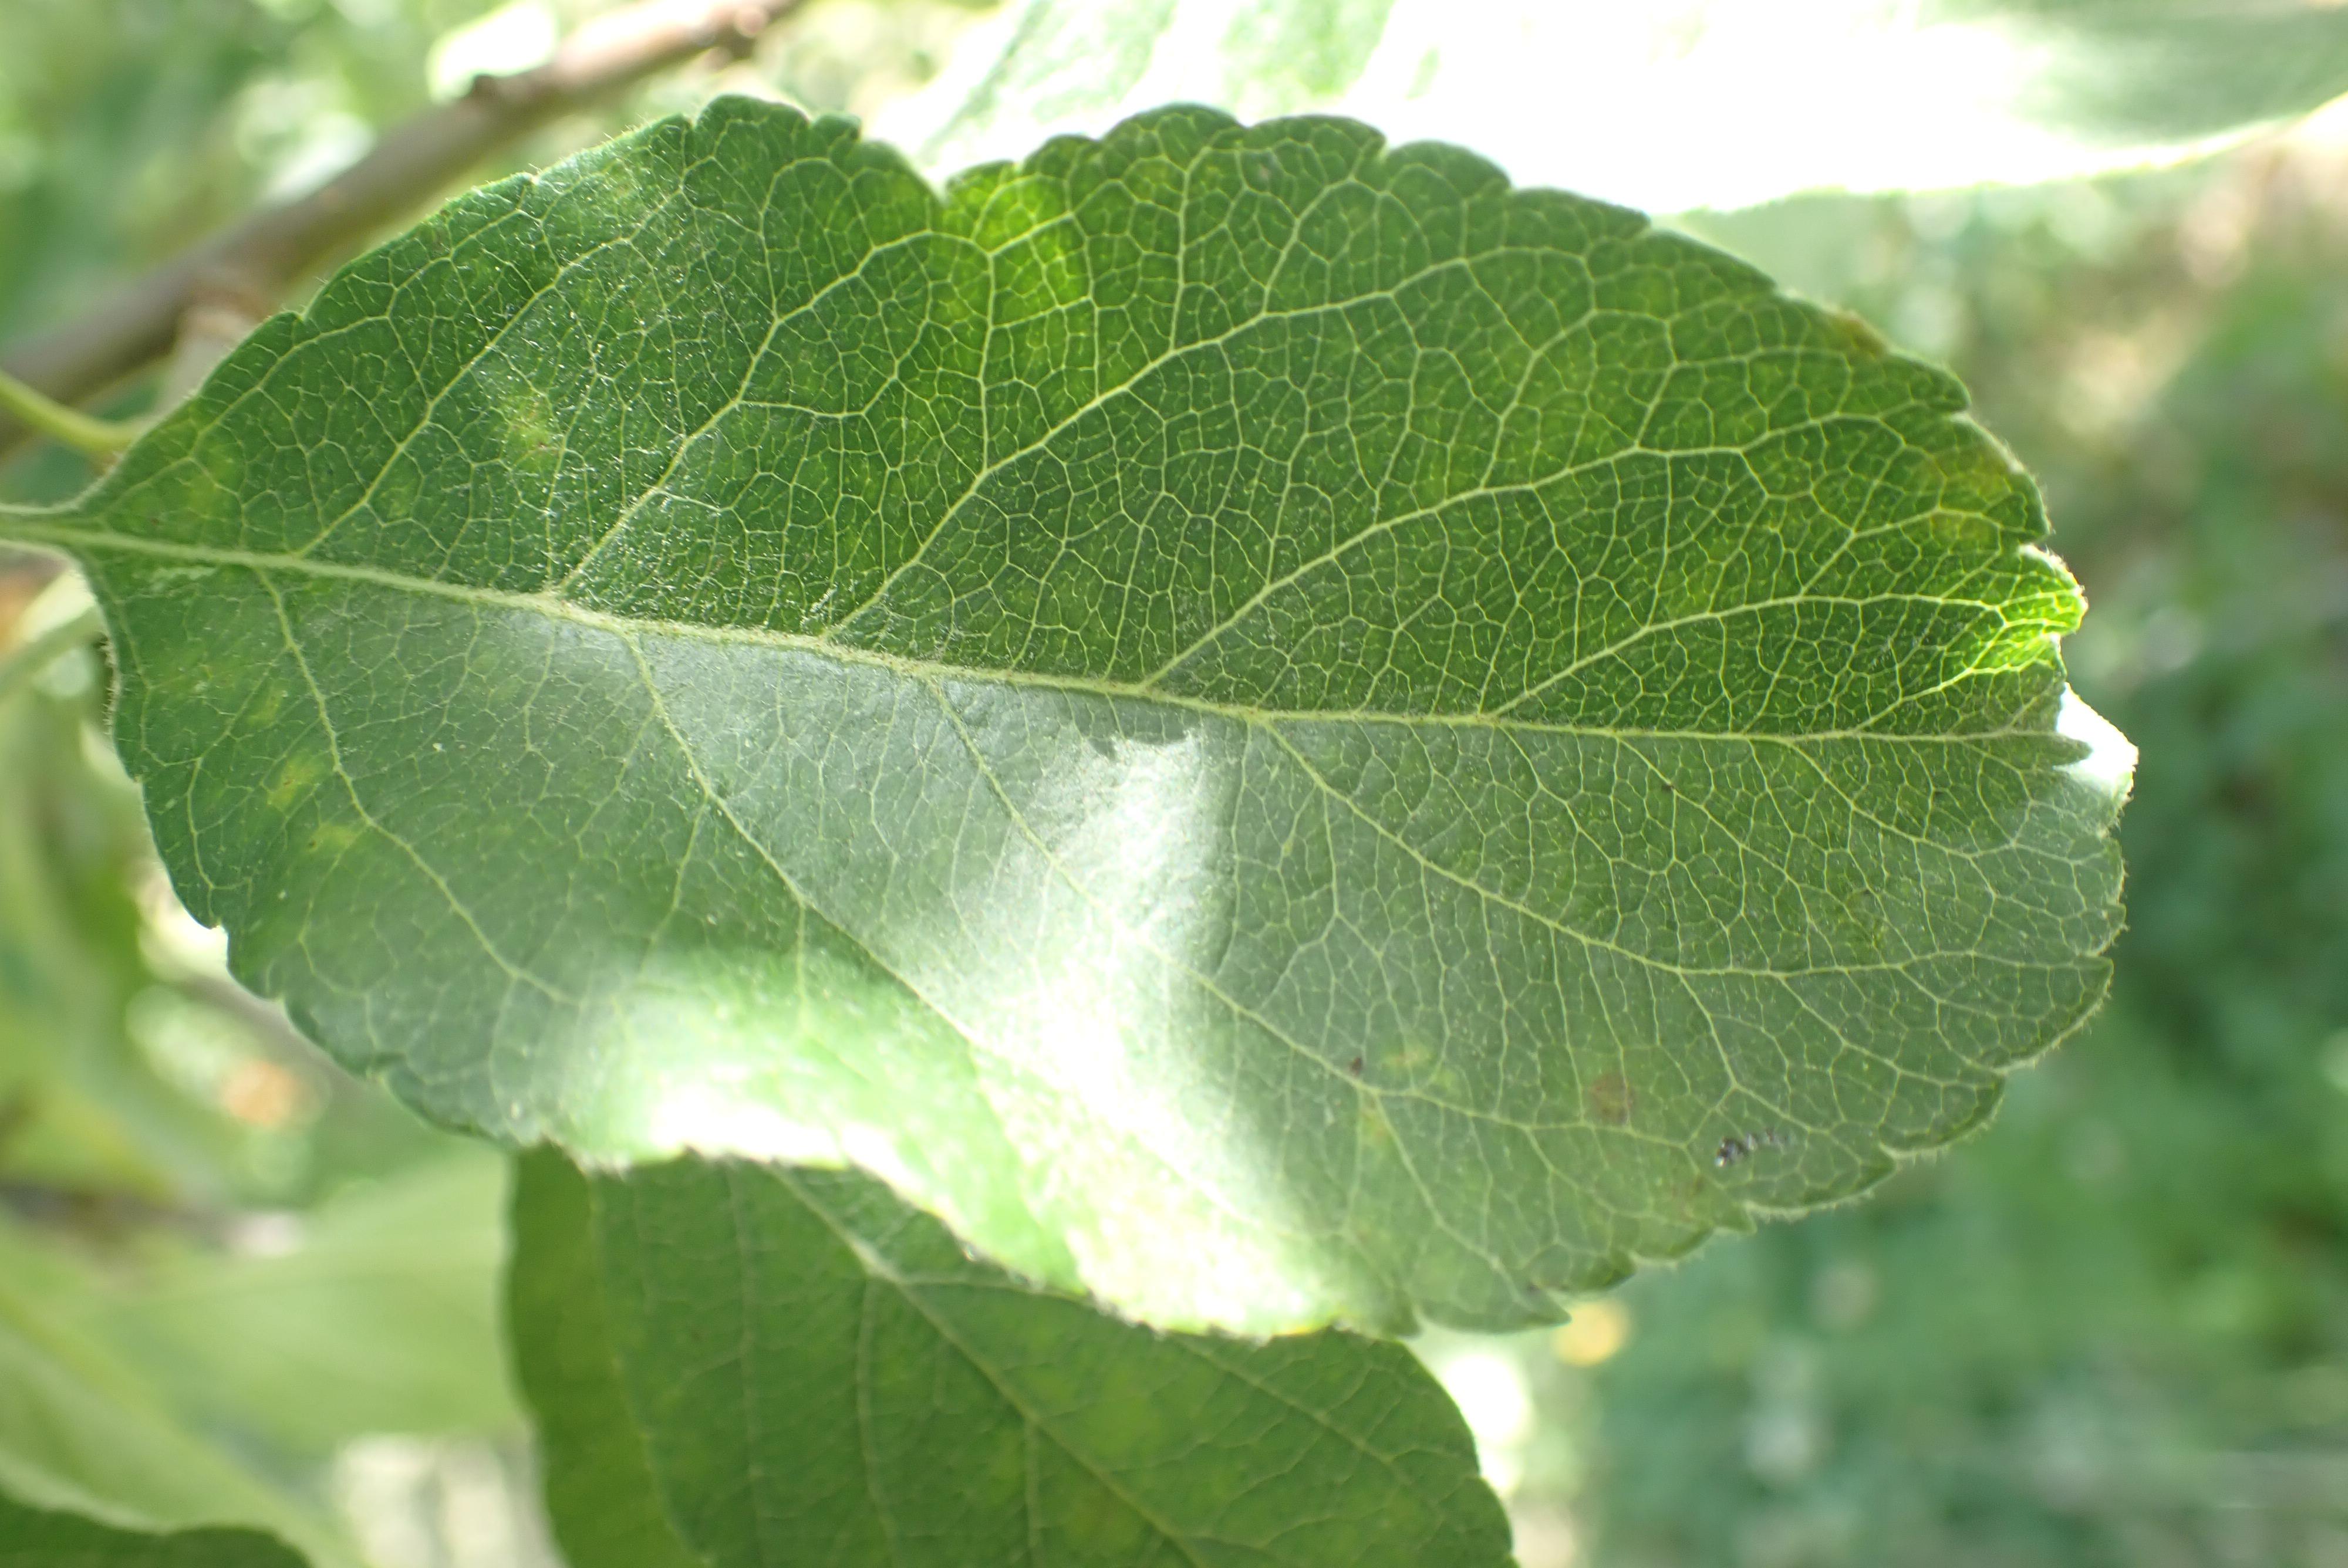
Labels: scab